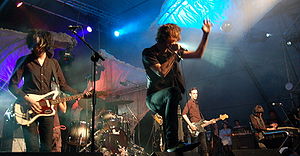
The Horrors
The Horrors, 2007
The Horrors er et band fra England, dannet i 2005.